Nancy Davidson (artist)

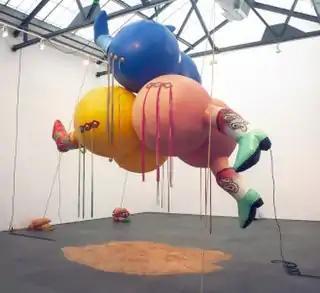
Nancy Davidson, "Dustup", vinyl coated nylon, rope, leather, blowers, sandbags and sawdust, 240” x 240” x 192”, 2012.

In the early 2000s, Davidson began using vinyl-coated nylon as a primary sculpture material. The Corcoran Gallery commissioned Davidson in 2002 to create a piece for its 47th Biennial, and she produced "Double Exposure", a 34-foot by 20-foot-square nylon work that filled one side of the museum's atrium. Echoing her latex piece "Hang 'Em High", the installation featured an anthropomorphic red double-sphere, viewable from both above and below and suspended from the center by a thick blue rope.